Alcanada

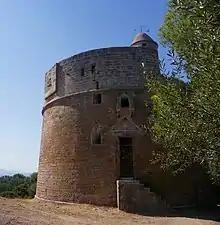
Torre Major

To fend off the pirate attacks, the mathematician and priest Joan Binimelis (1538-1616) devised a system of watchtowers along the Balearic coast with a code of signals that warned about the approach of pirate ships. The guards would light fires on the terraces of the towers, using smoke signals by day and fires by night, or even cannon shots, to warn the local population to prepare their defense.